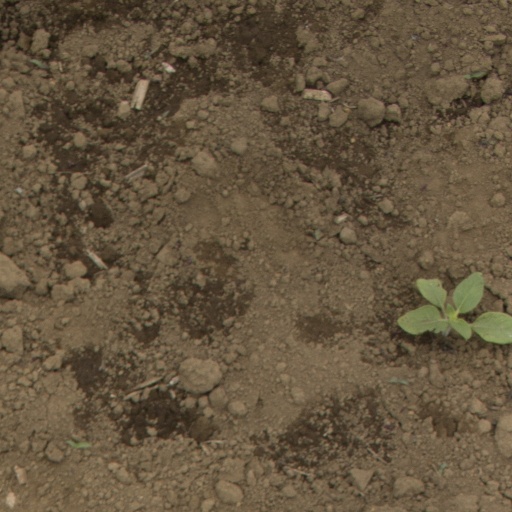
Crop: Jerusalem artichoke